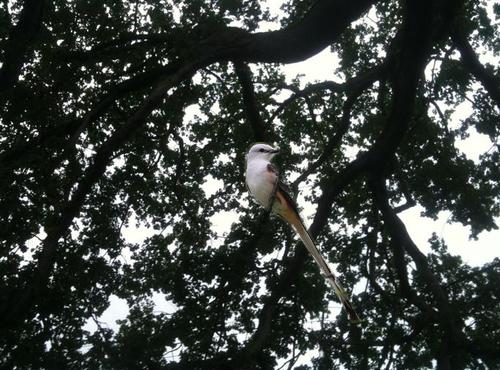
Bird species: Scissor_tailed_Flycatcher
Bird type: landbird
Background: land